Peder Munk

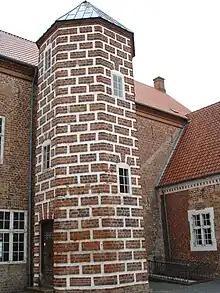
The stair tower at Sæbygård, Peder Munk's home from 1589.

Peder Munk of Estvadgård (1534–1623), was a Danish navigator, politician, and ambassador, who was in charge of the fleet carrying Anne of Denmark to Scotland. The events of the voyage led to witch trials and executions in Denmark and Scotland.